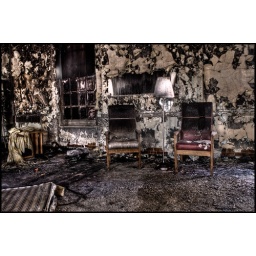
Hotest seats in the house